Midtown Atlanta

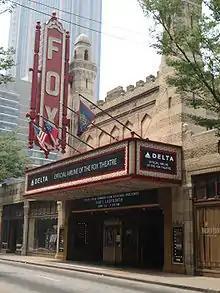
The Fox Theatre, a cultural icon of Atlanta

The 2000s decade saw the construction of numerous high-rise condo buildings in Midtown, such as the Spire, Viewpoint, and 1010 Midtown. In 2006, then-Mayor Shirley Franklin set in motion a plan to make the 14-block stretch of Peachtree Street a street-level shopping destination. The 2004 opening of the Seventeenth Street Bridge over the Downtown Connector reconnected Midtown with the west side of the city and to the Atlantic Station mixed-use development, which was built on the former site of the Atlantic Steel company.